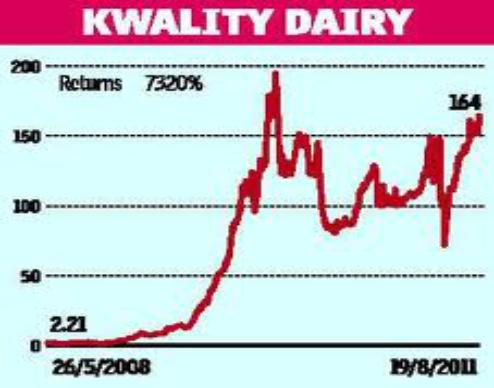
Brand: Kwality Wall's
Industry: Food